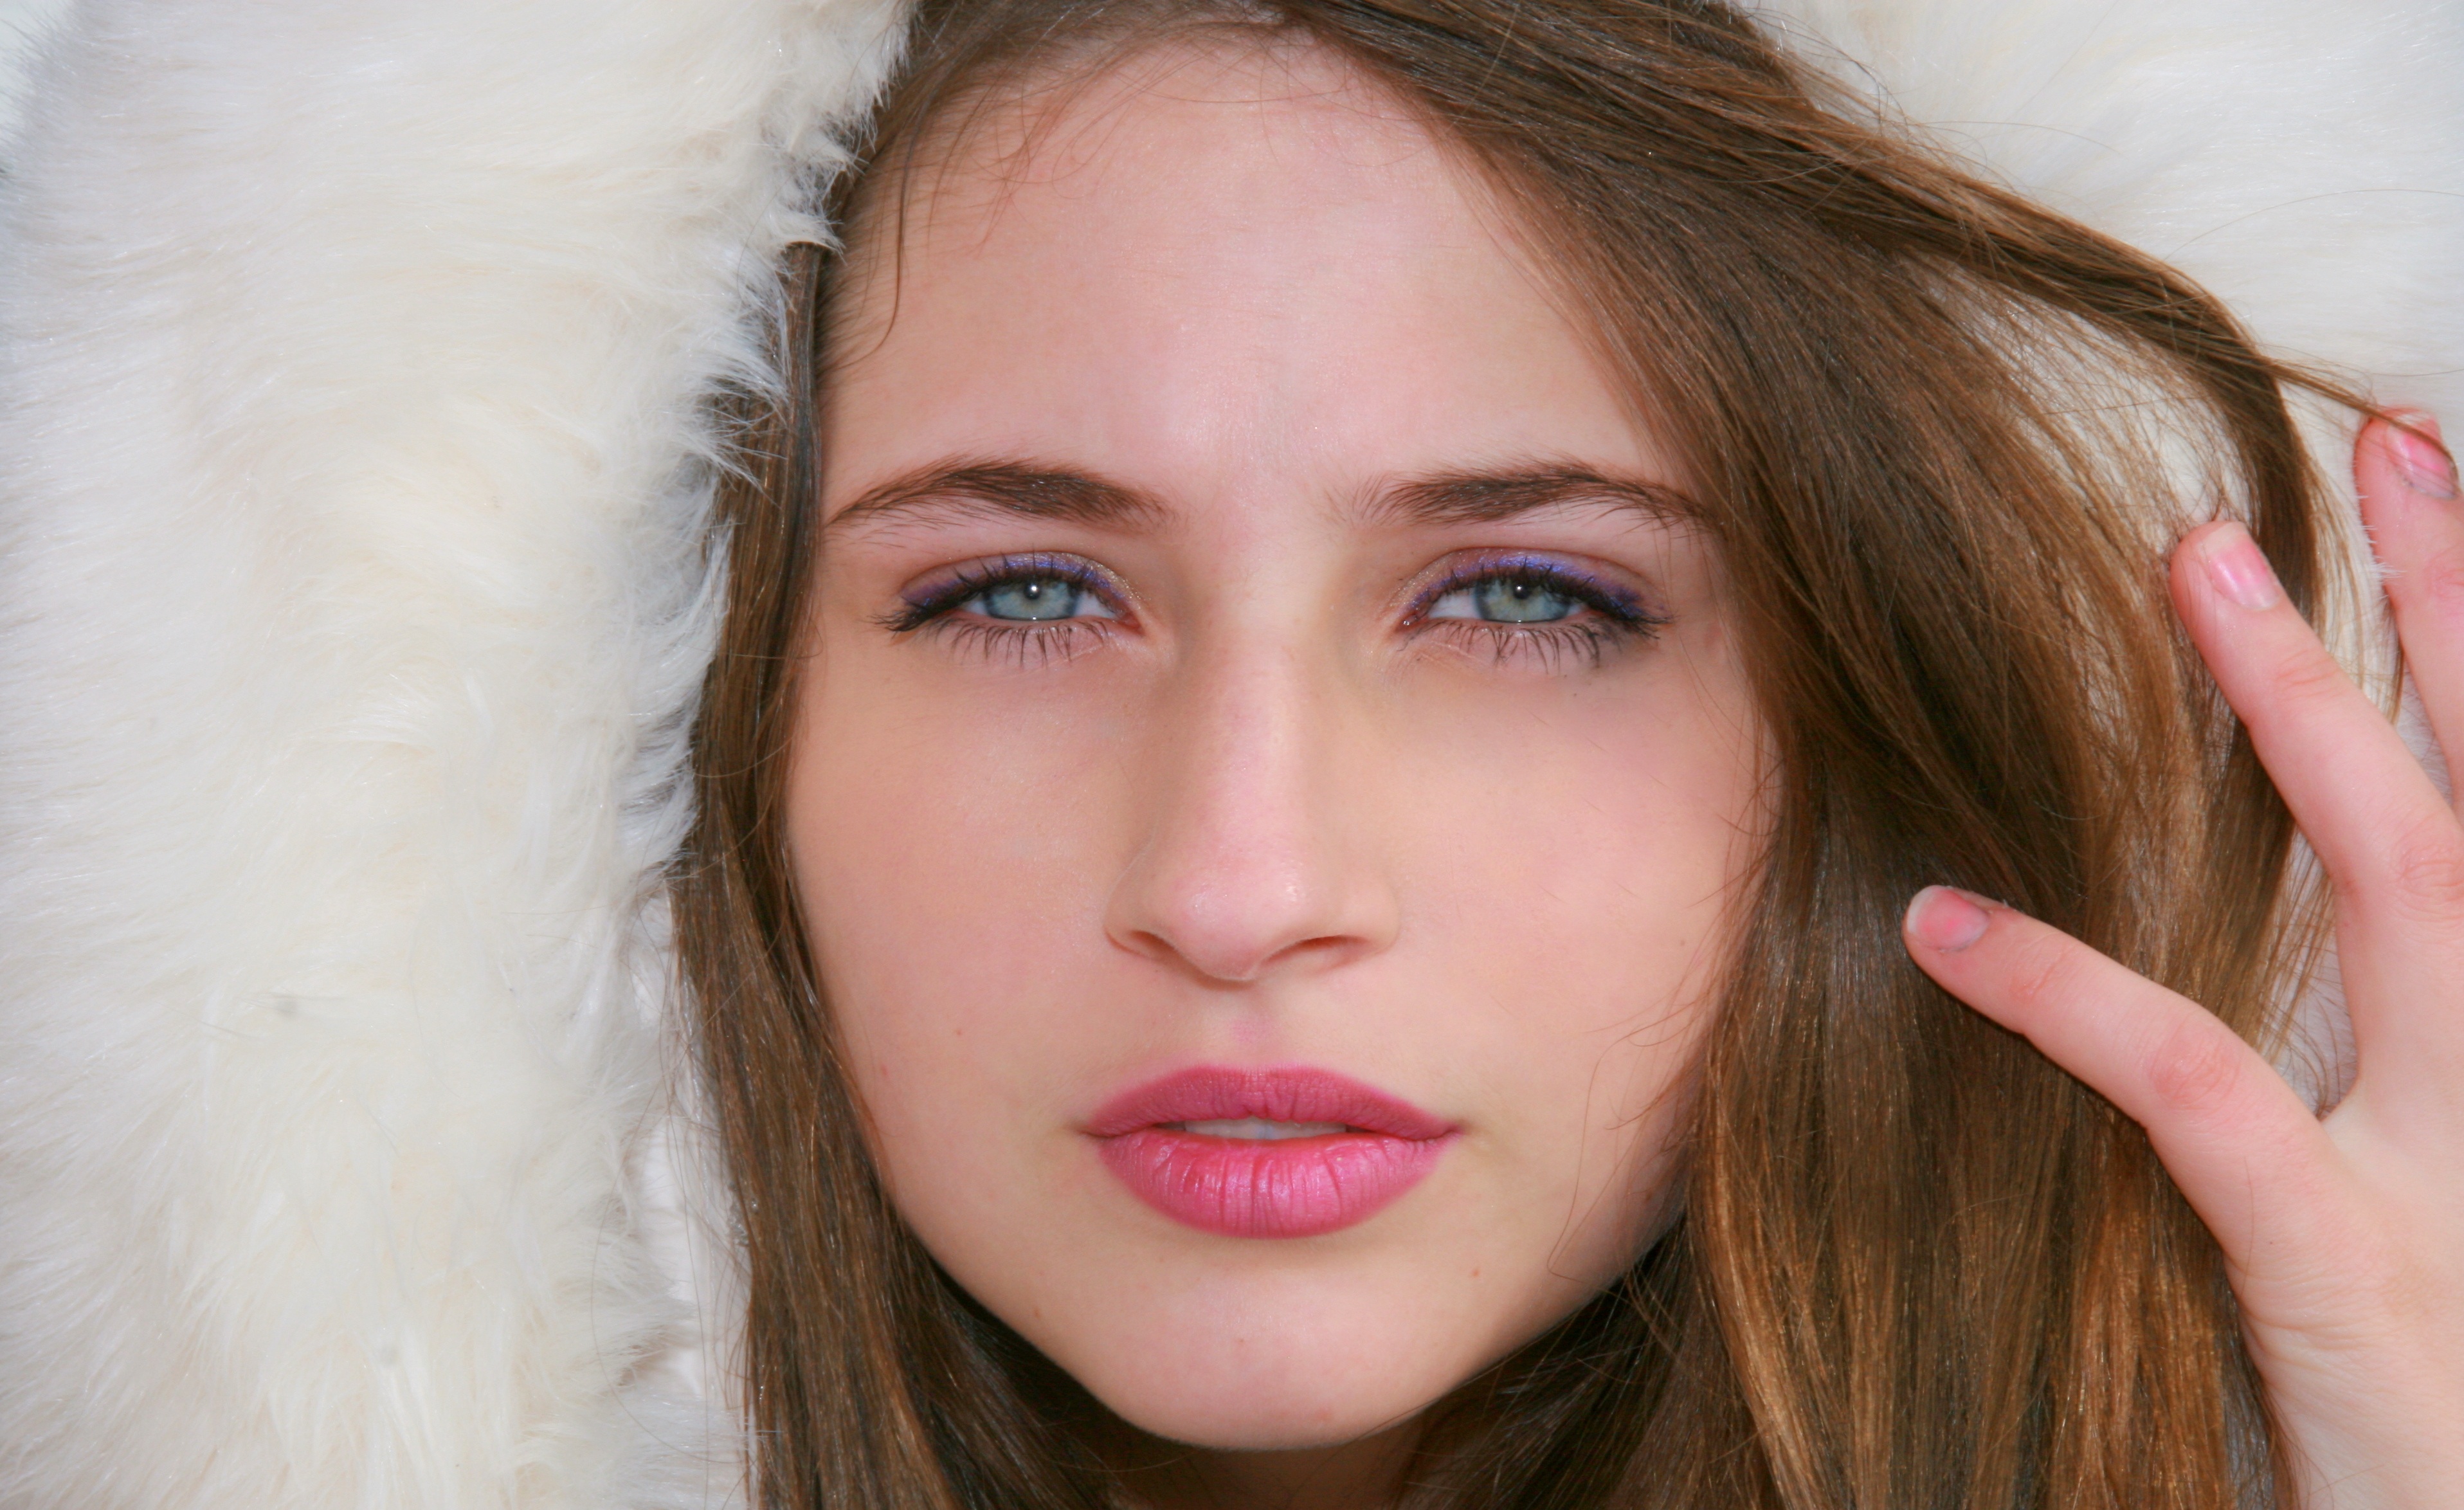
snow, winter, girl, hair, portrait, model, red, fashion, pink, blonde, lip, hairstyle, eyebrow, mouth, long hair, eyelash, close up, human body, face, nose, cheek, eye, head, skin, beauty, blond, organ, blue eyes, brown hair